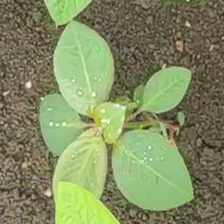
Weed species: Moti_dudhi(Euphorbia_geneculata_L)